Sadleirian Professor of Pure Mathematics

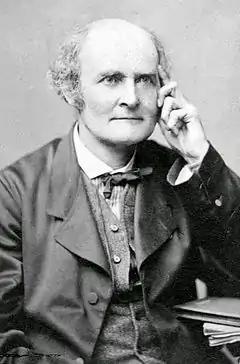
Arthur Cayley, mathematician

The Sadleirian Professorship of Pure Mathematics, originally spelled in the statutes and for the first two professors as Sadlerian, is a professorship in pure mathematics within the DPMMS at the University of Cambridge. It was founded on a bequest from Lady Mary Sadleir for lectureships "for the full and clear explication and teaching that part of mathematical knowledge commonly called algebra". She died in 1706 and lectures began in 1710 but eventually these failed to attract undergraduates. In 1860 the foundation was used to establish the professorship. On 10 June 1863 Arthur Cayley was elected with the statutory duty "to explain and teach the principles of pure mathematics, and to apply himself to the advancement of that science." The stipend attached to the professorship was modest although it improved in the course of subsequent legislation.